Albin Kurti

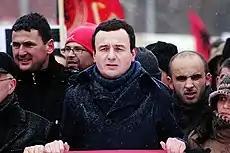
Albin Kurti in a Vetëvendosje demonstration, 2013

On 12 June 2005 AKN activists wrote the slogan "No negotiations, Self-Determination" on the walls of UNMIK buildings. The police, with the help of UN Police, arrested, jailed, and convicted hundreds of activists, including Kurti. AKN then changed its name to the Self-Determination Movement (Vetëvendosje). Vetëvendosje demanded a referendum on the status of Kosovo, stating "only with a referendum as a use of international right for self-determination, can we realise a democratic solution for Kosovo, instead of negotiations which compromise freedom".